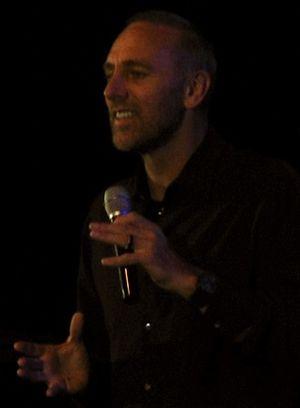
Brian Houston, né le 17 février 1954, est un pasteur chrétien évangélique charismatique, responsable principal et fondateur de Hillsong church à Sydney en Australie. Il a été président de l'Australian Christian Churches de 1997 à 2009. Il est producteur exécutif de la maison de disques Hillsong Music.